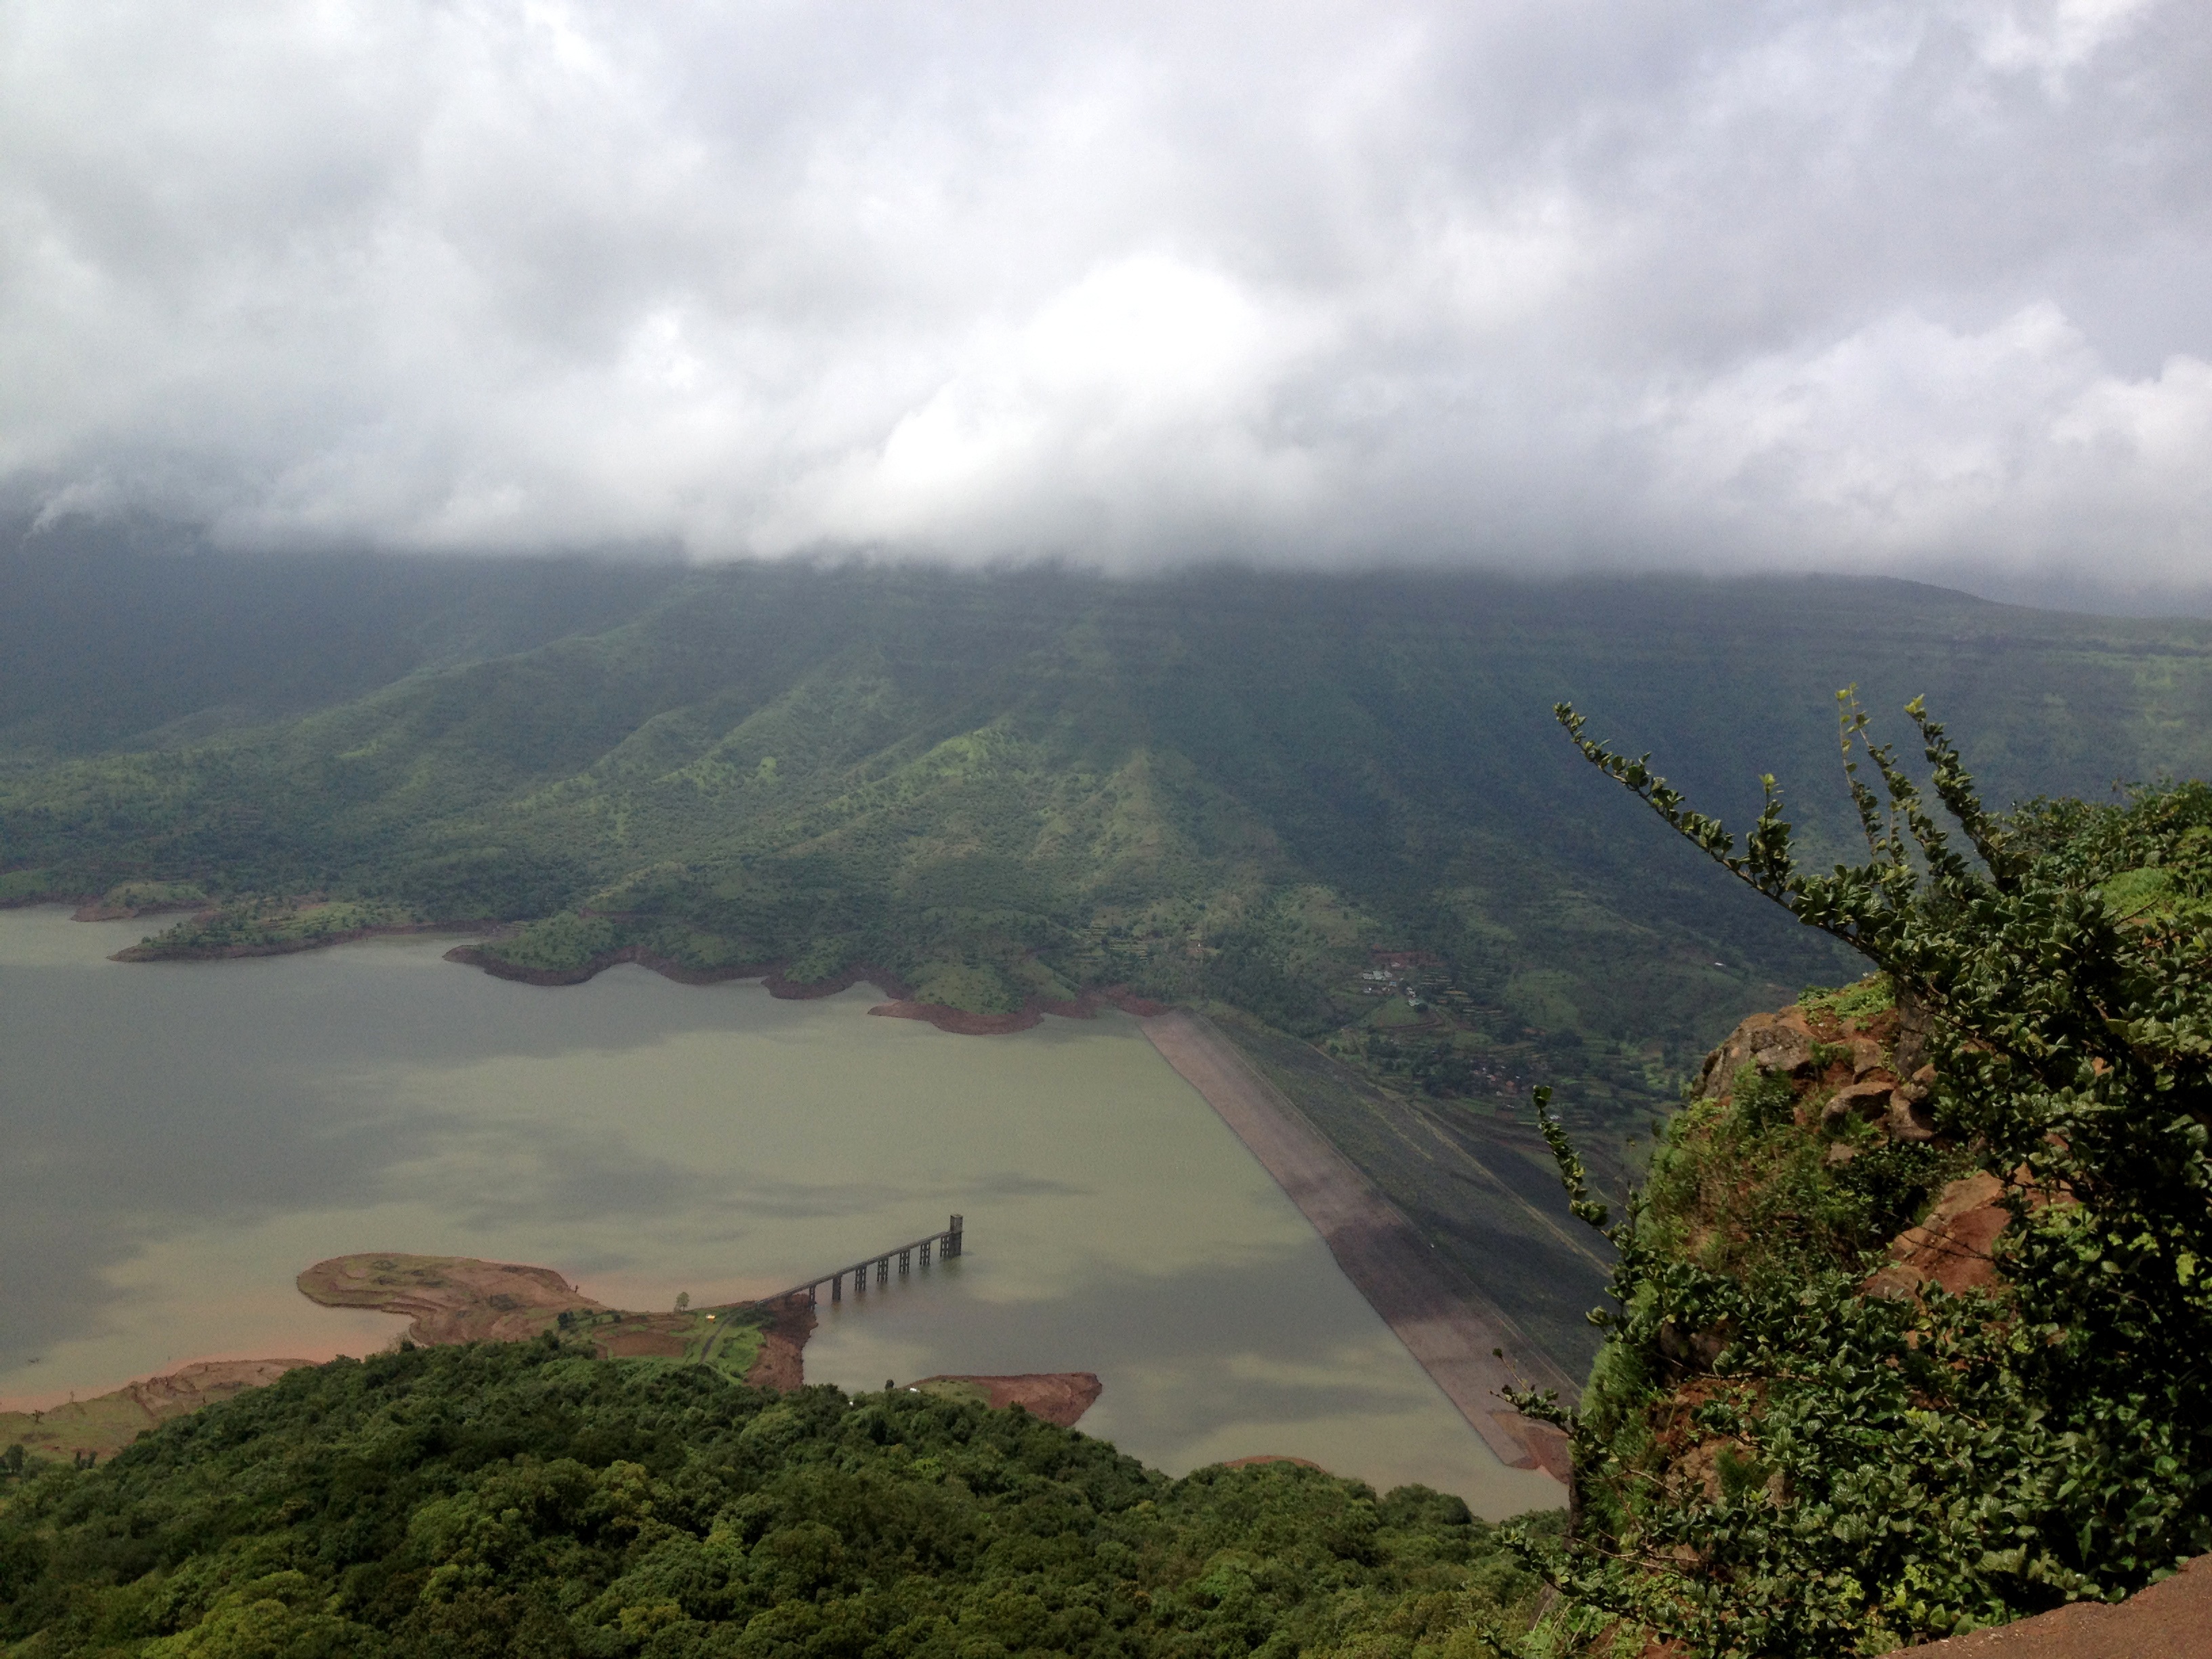
landscape, sea, coast, tree, water, nature, mountain, cloud, hill, lake, river, mountain range, fjord, reservoir, ledge, highland, loch, aerial photography, atmospheric phenomenon, mountainous landforms